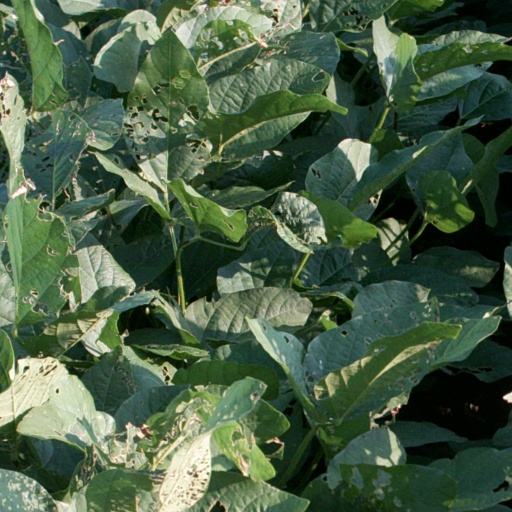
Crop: soybean